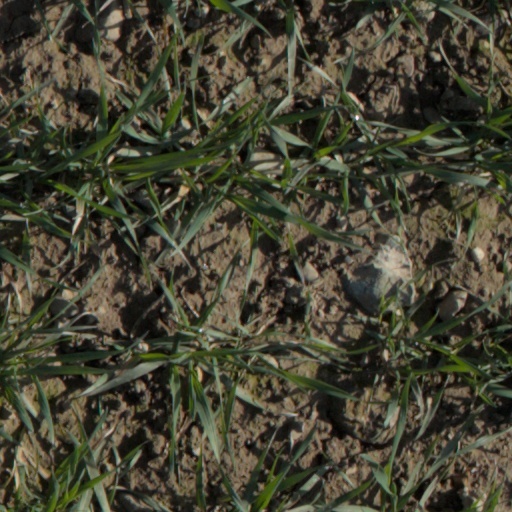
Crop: wheat